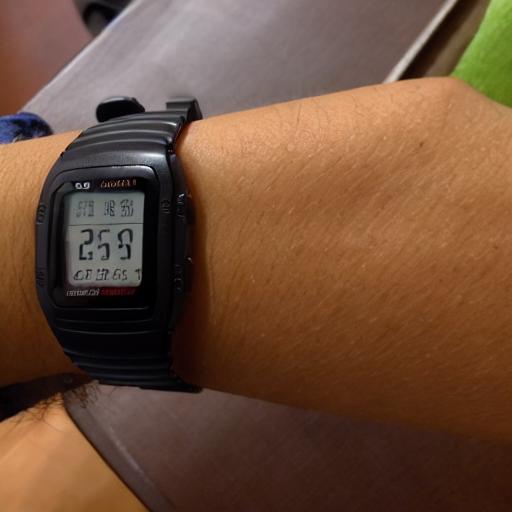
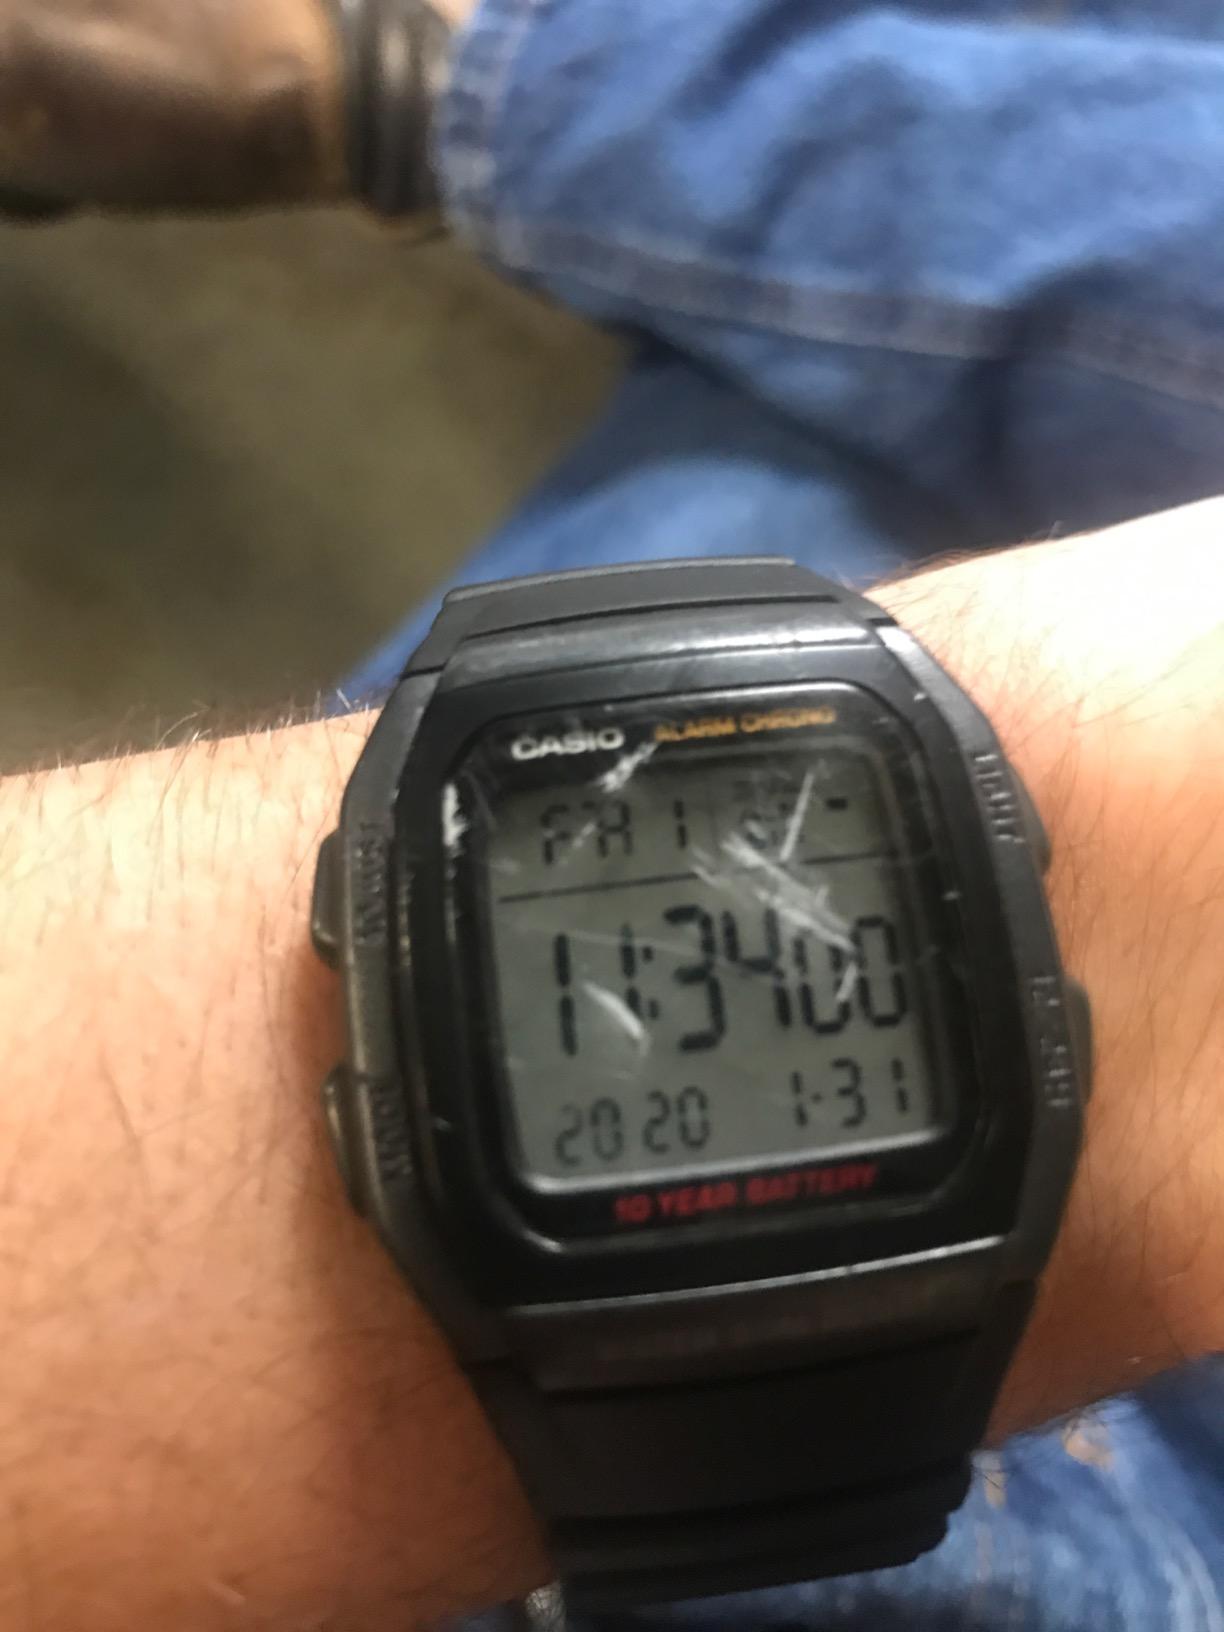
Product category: accessories_watch
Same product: no